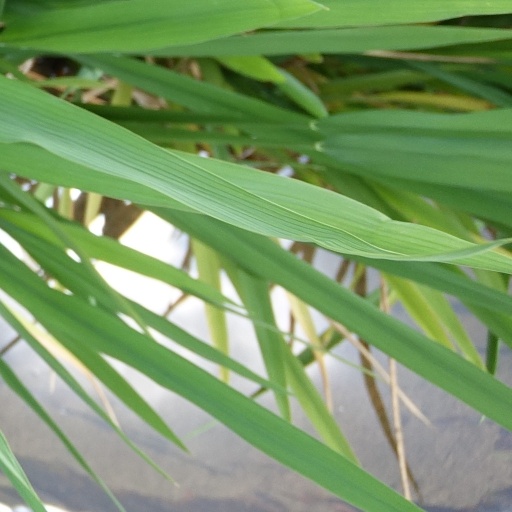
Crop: rice